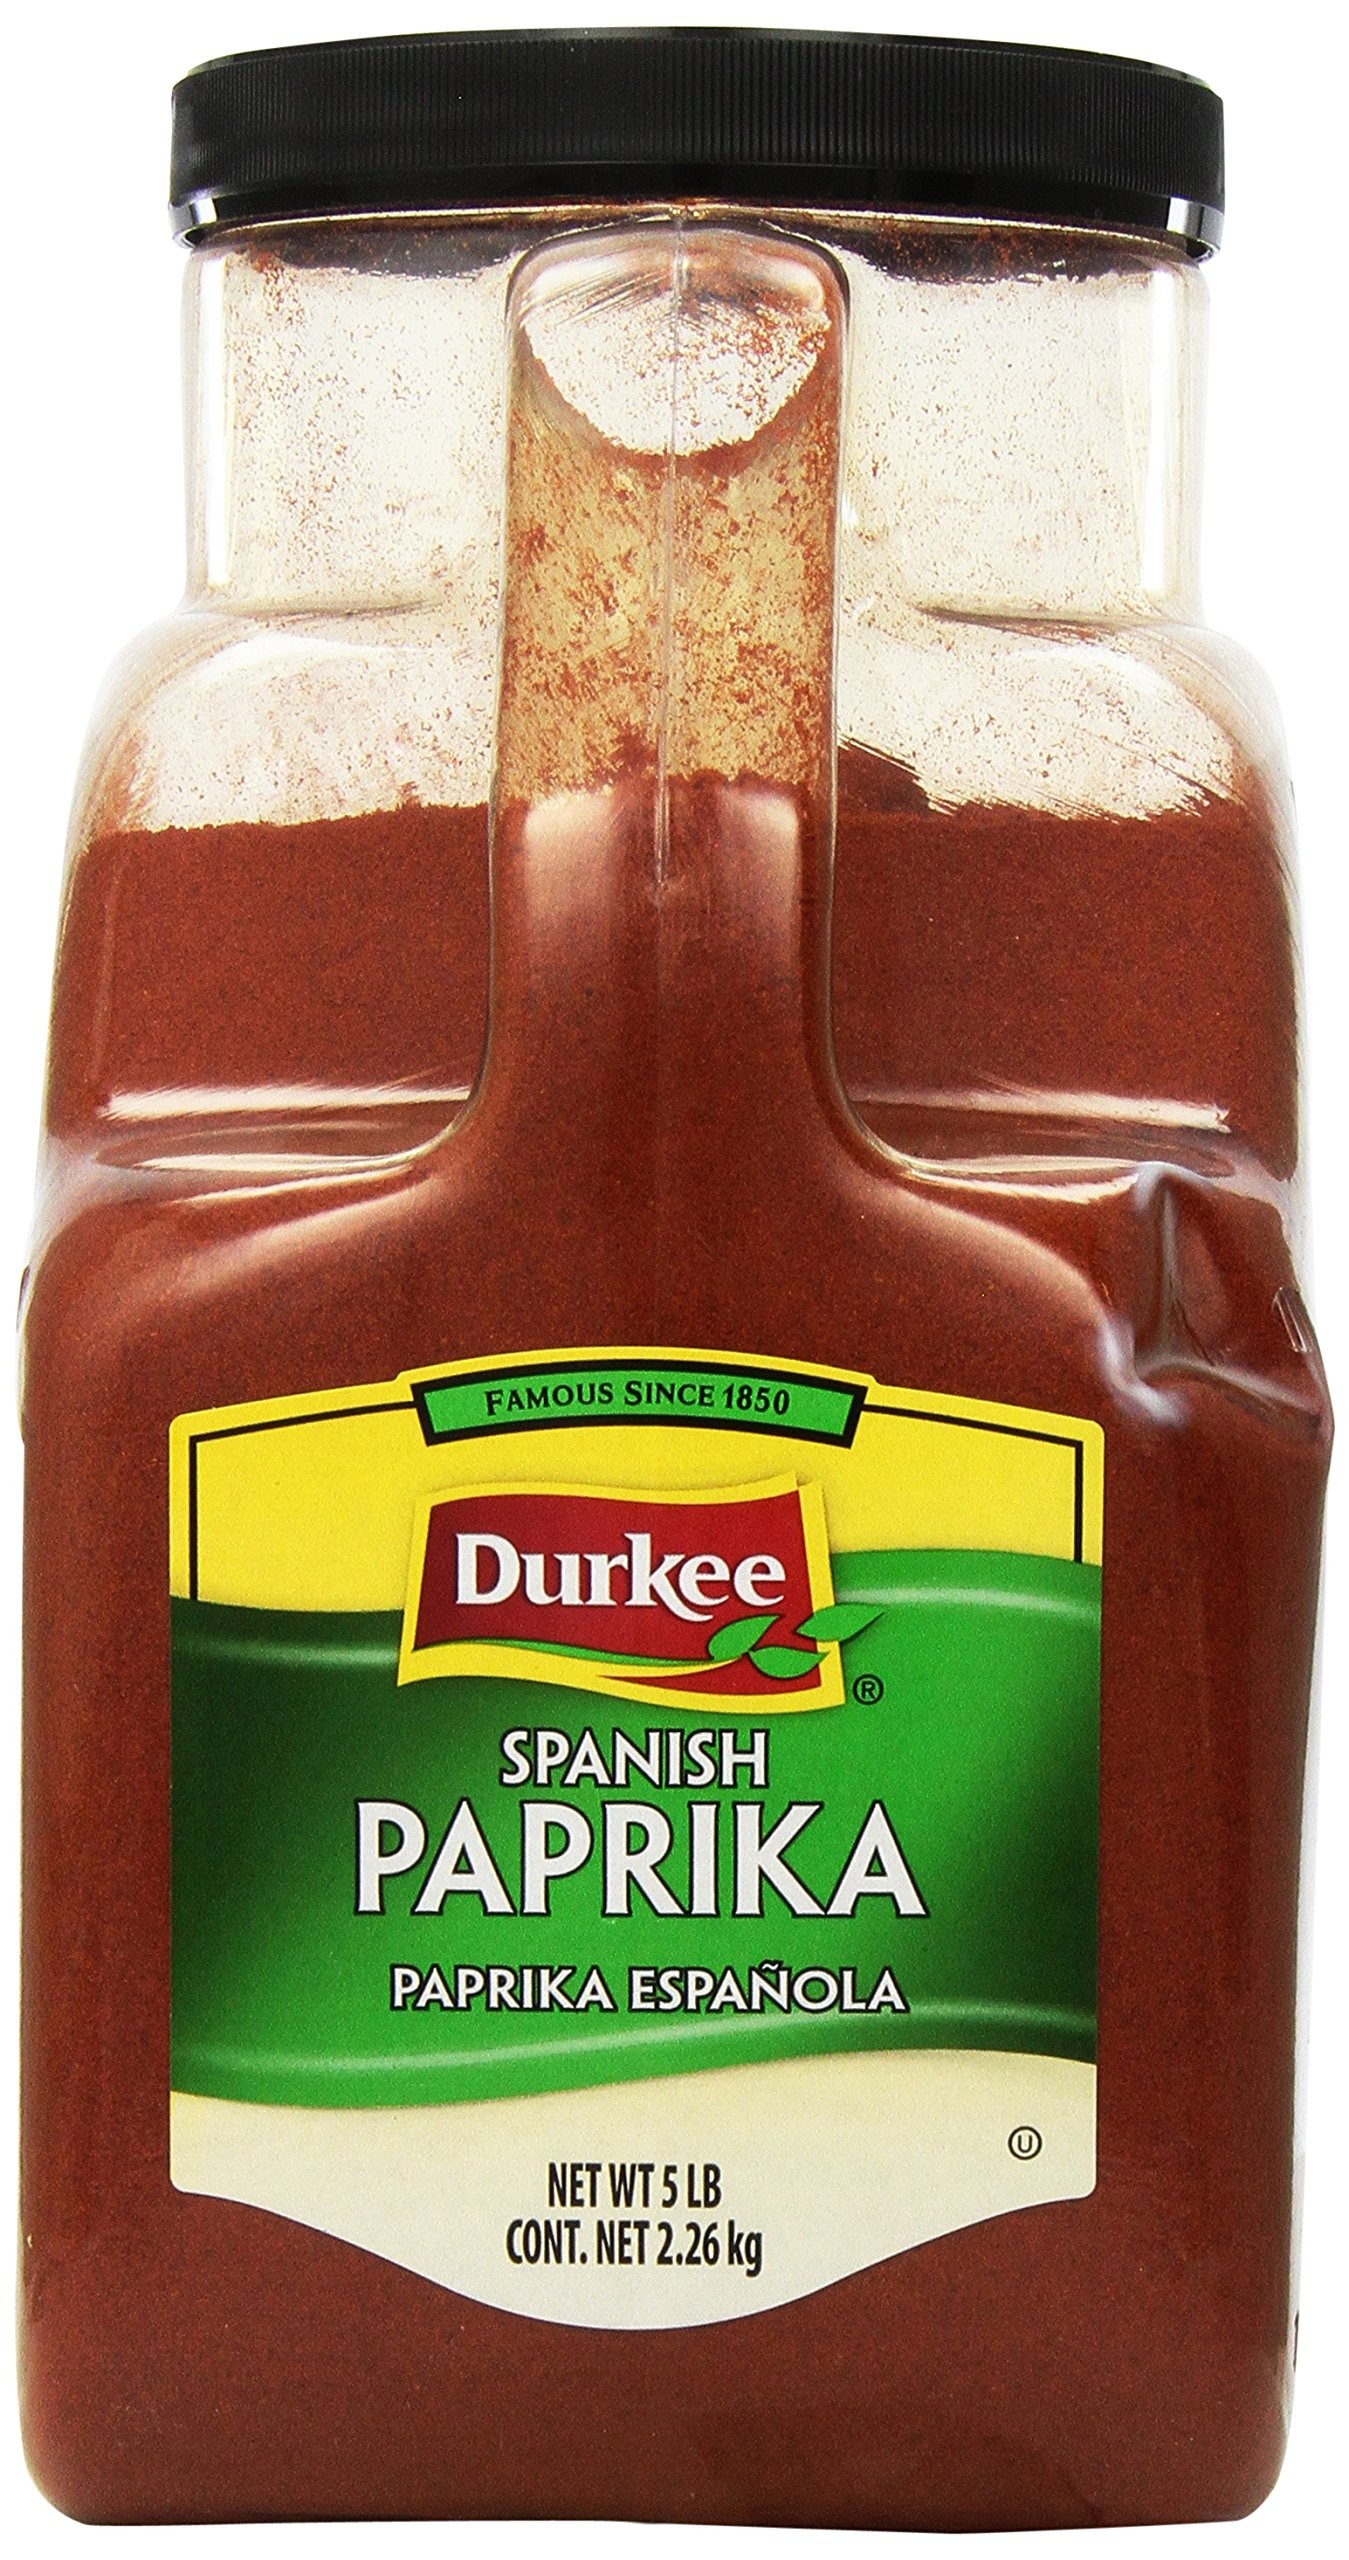
Item Name: Durkee Paprika, Spanish, 5-Pound
Bullet Point 1: Made from only the finest ingredients
Bullet Point 2: Ground in a frozen state to preserve the shape of the flakes
Bullet Point 3: Larger, foodservice size saves you money
Value: 80.0
Unit: Ounce

Price: 85.42